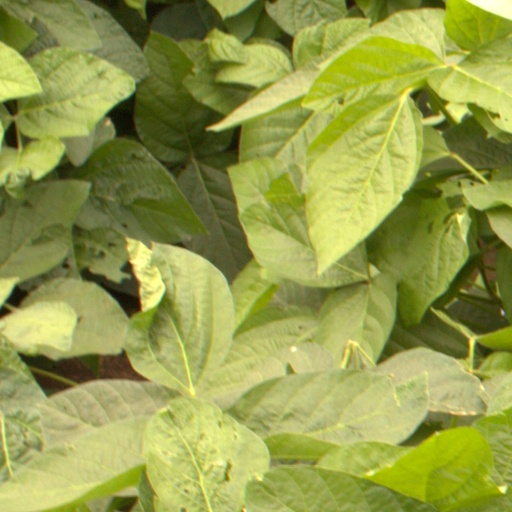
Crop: soybean